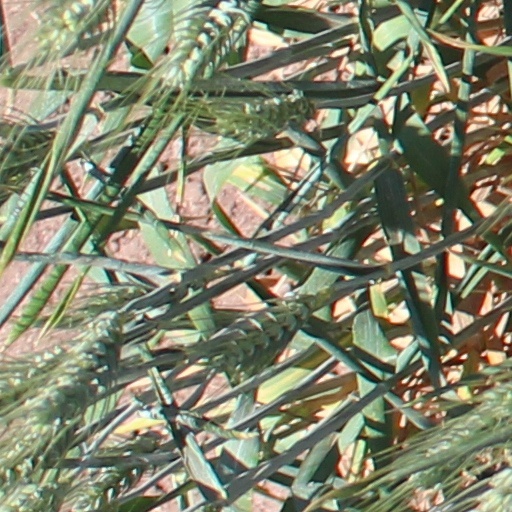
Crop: wheat